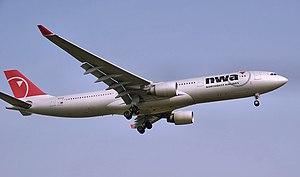
Northwest Airlines est une ancienne compagnie aérienne américaine, cinquième plus grande au monde, avec cinq hubs principaux — Détroit, Minneapolis, Memphis, Tokyo et Amsterdam — et environ 2 738 vols quotidiens. Northwest et ses partenaires aériens desservent 750 villes dans près de 120 pays.